Jean-Baptiste Feuvrier

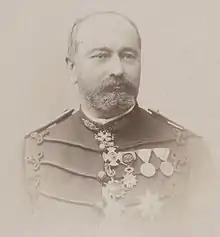
Feuvrier as pictured by Eugène Pirou (between 1890 and 1899)

Jean-Baptiste Feuvrier (called Joannès; 6 October 1842 – 29 November 1926) was a French military physician, who, from August 1889 to October 1892, served as the personal physician to Naser al-Din Shah Qajar (1848–1896), King ("Shah") of Qajar Iran. He wrote a travelogue about his life in Iran, the "Trois ans à la cour de Perse". Prior to his appointment in Iran, he served as a personal physician to Prince Nicholas of Montenegro (r. 1860–1918).